Parula

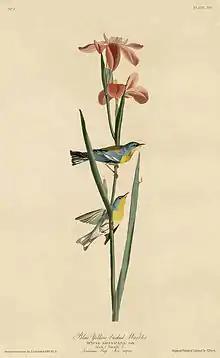
Audubon's "Blue Yellow-backed Warbler" (northern parula) from "Birds of America"

John James Audubon illustrated a pair of northern parulas in "Birds of America" (published in London 1827–38), Plate 15 entitled "Blue Yellow-backed Warbler - "Sylvia americana"". The birds are shown perched on a Louisiana flag ("Iris fulva") painted by Joseph Mason to which Audubon added the two birds in 1821. This led to a group of irises in Louisiana known as the "Louisiana irises".